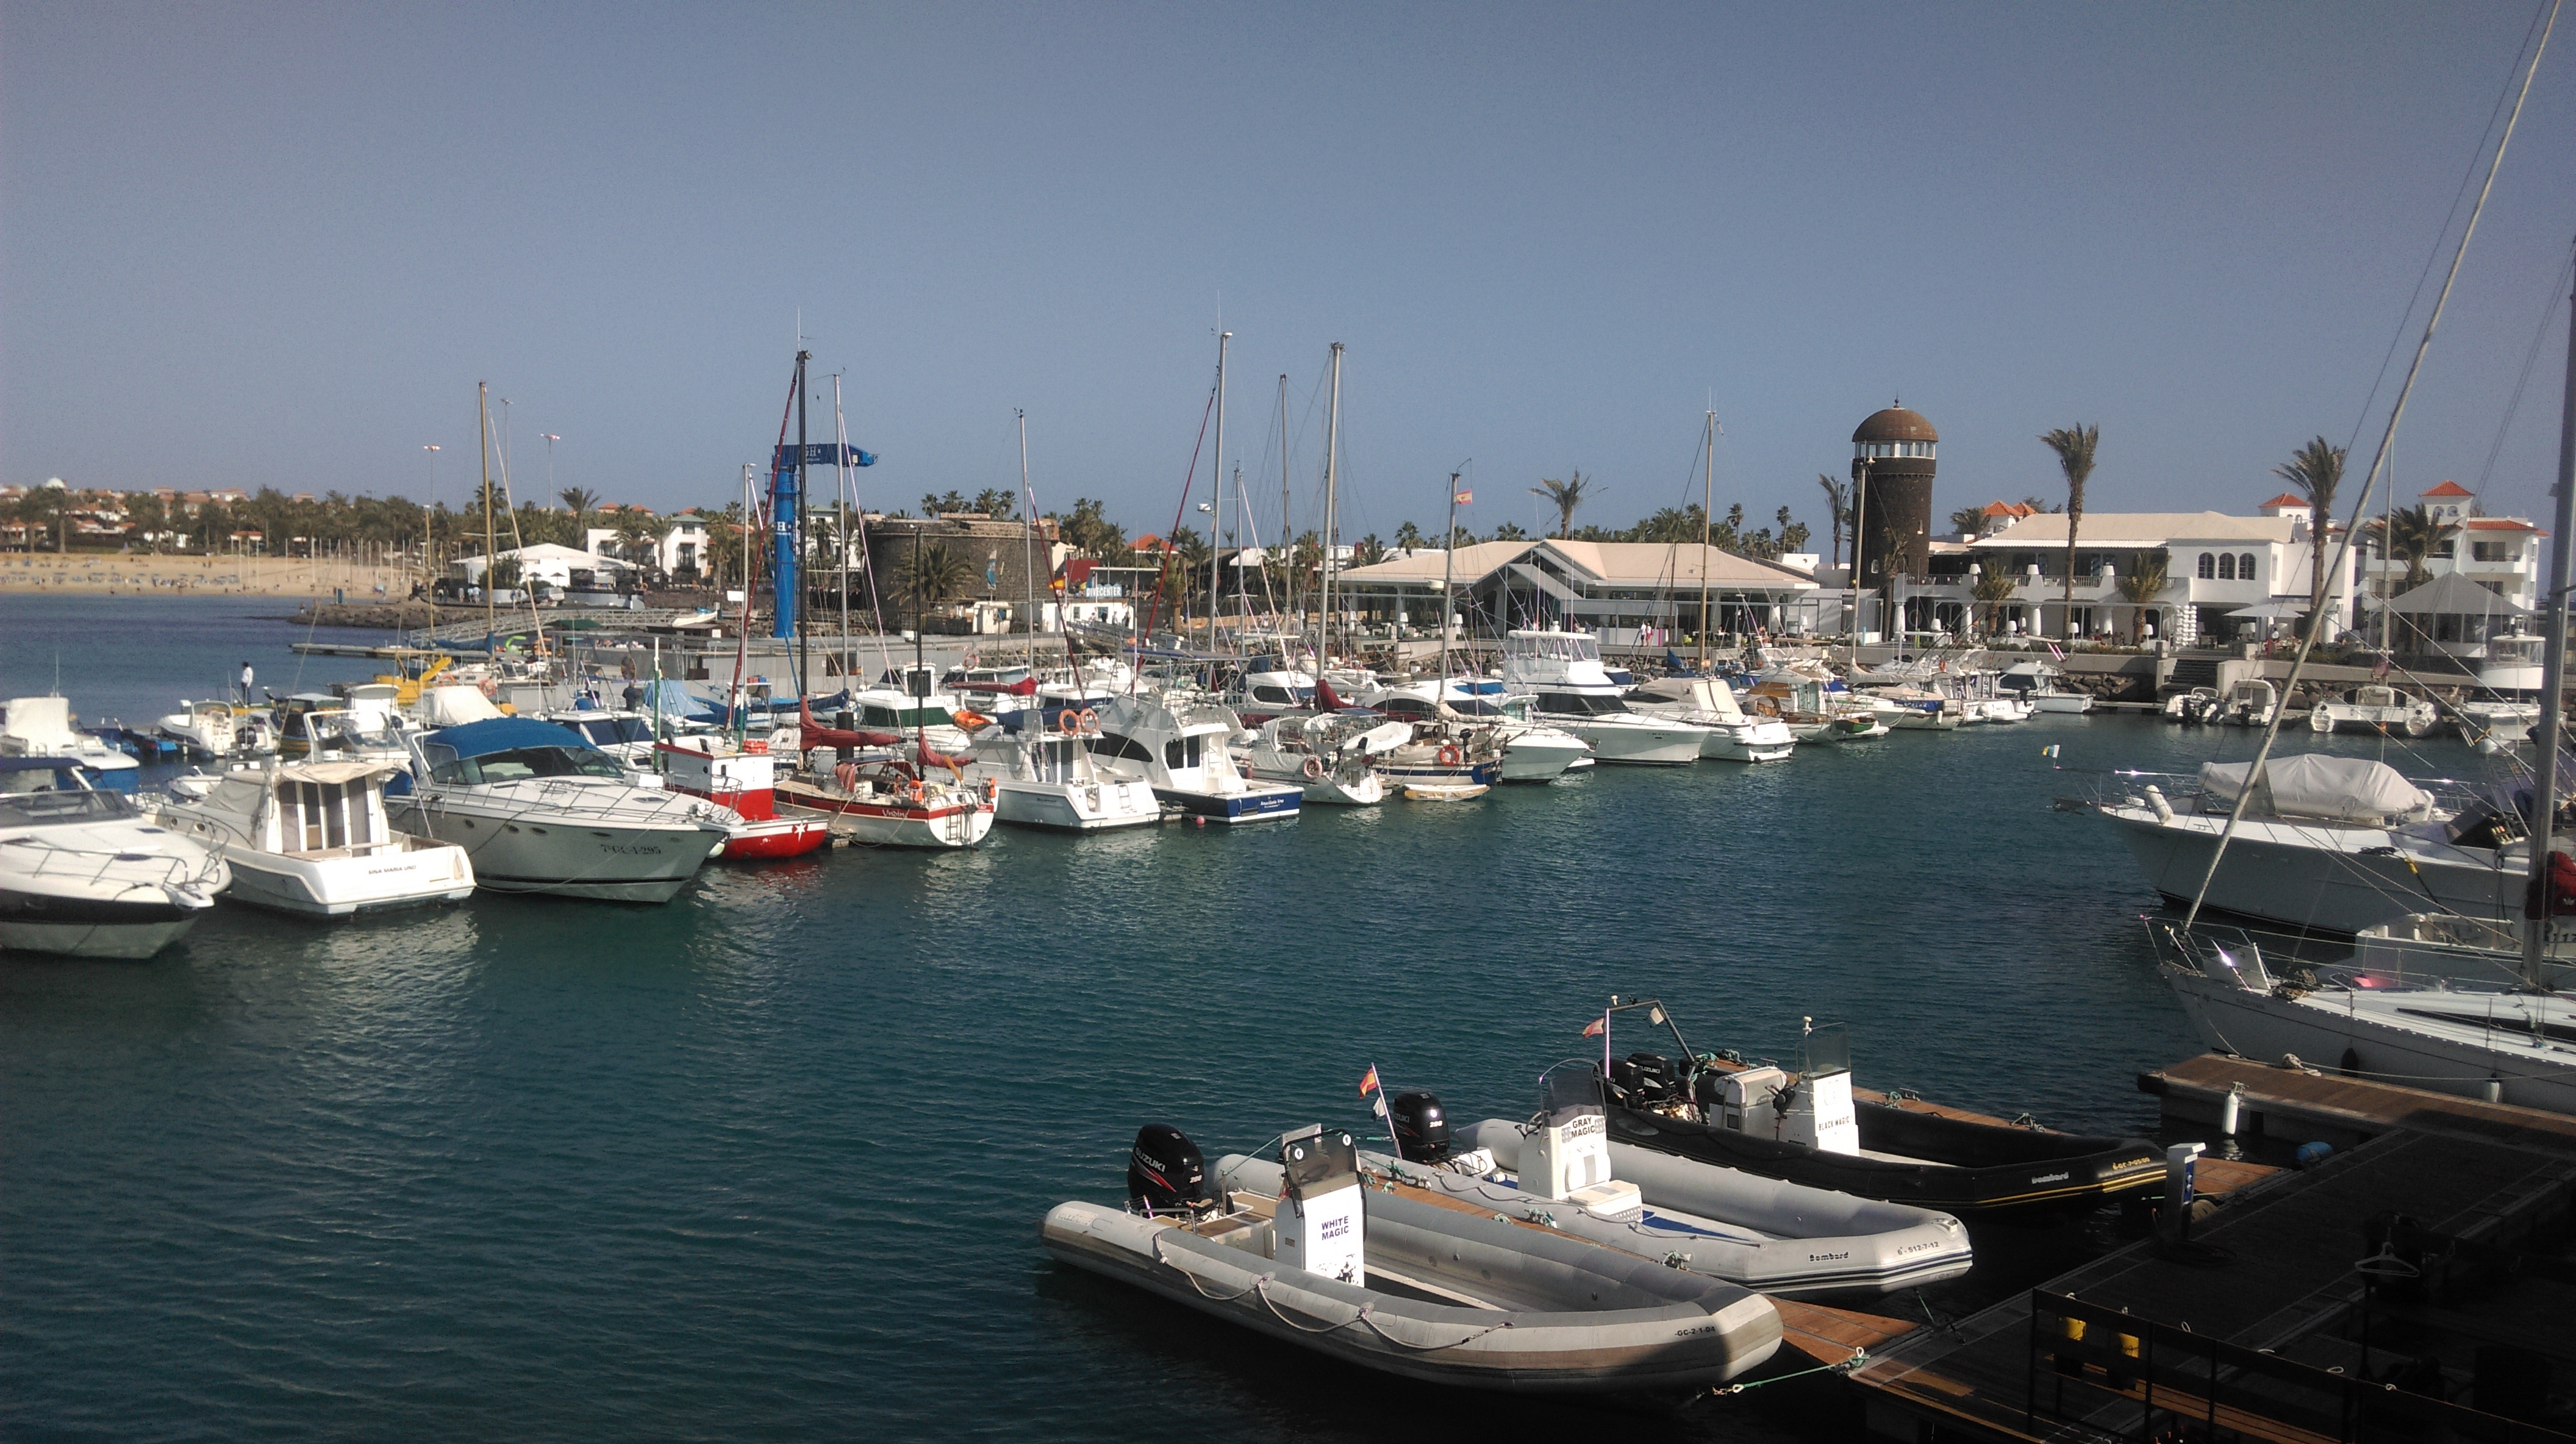
sea, dock, boat, vehicle, sailing, yacht, bay, harbor, marina, port, spain, holidays, infrastructure, channel, yachts, fuerteventura, yachting, canary islands, caleta de fuste